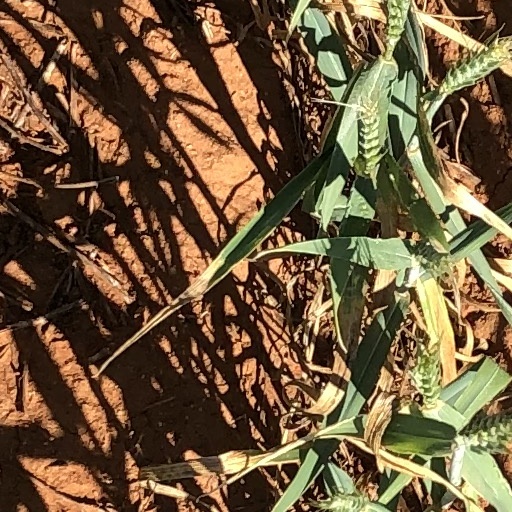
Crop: wheat